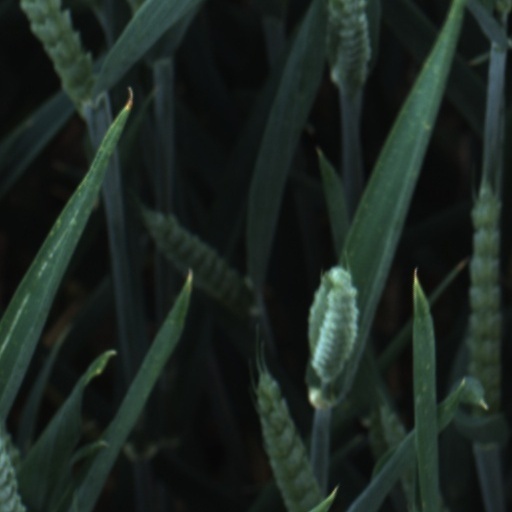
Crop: wheat